Adad-shuma-iddina

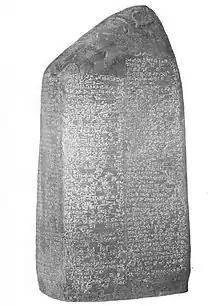
Kudurru of the time of Meli-Šipak, referring to decisions in the reigns of Adad-šum-iddina and Adad-šuma-uṣur.

Adad-šuma-iddina, inscribed IM-MU-SUM"-na", ("Adad has given a name") and dated to around ca. 1222–1217 BC (short chronology), was the 31st king of the 3rd or Kassite dynasty of Babylon and the country contemporarily known as Karduniaš. He reigned for 6 years some time during the period following the conquest of Babylonia by the Assyrian king, Tukulti-Ninurta I, and has been identified as a vassal king by several historians, a position which is not directly supported by any contemporary evidence.